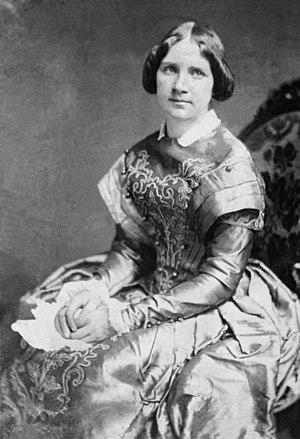
6 janvier :
Johanna Maria Lind, plus connue sous le nom de Jenny Lind, est une cantatrice suédoise, née le 6 octobre 1820 à Stockholm et morte le 2 novembre 1887 à Wynd's Point dans Herefordshire, en Angleterre.
4 novembre : inauguration du Grand Théâtre de Liège avec une Zémire et Azor d'André Grétry, natif de la ville.